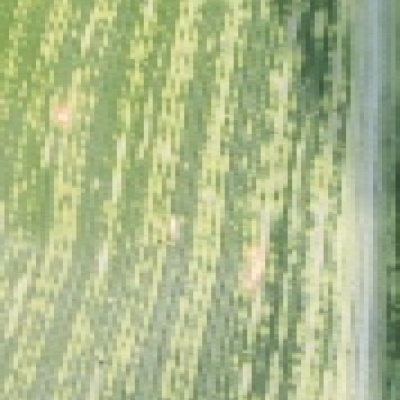
Label: Corn_(Maize)___Maize_Streak_Virus